Mount Adams (Washington)

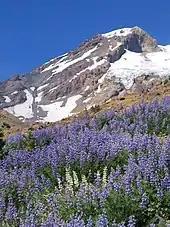
Lupine on Adams

In 1916, the Forest Service began preparations to establish the highest fire lookout in the Pacific Northwest at the top of Adams. This was part of an endeavor that began in 1915 on Mount Hood and 1916 on St. Helens The idea was to situate lookouts far above all low-lying hills and mountains to give the lookouts an immense area for observation without obstructions. Being at , the new lookout would also be the third highest in the world and still is. In 1917, building materials were moved to the base of the mountain and in 1918, Dan Lewis packed the building materials and lumber to the lower portion of Suksdorf Ridge. The following summer was spent hauling the building materials to the top. The four men assigned the job, Arthur "Art" Jones, Adolph Schmid, Julius Wang, and Jessie Robbins, had a difficult task ahead of them until they engineered a way to quickly and, for the most part, safely bring the building materials up the slope using a deadman/rope technique. Construction of the standard D-6 building with a ¼ second story cupola began in the summer of 1920 and was completed a year later by Art, Adolph, James Huffman and Joe Guler. It was manned as a lookout during the last year of its construction through 1924. After which it was abandoned because of the difficulties of operating a lookout that high and because lower level clouds, smoke, and haze frequently and effectively blocked the view of the lower elevations. Arthur Jones was likely the one person most involved in the project, spending five seasons on the mountain. Others who worked on the project or staffed the lookout include Rudolph Deitrich, the last lookout, and Chaffin "Chafe" Johnson.